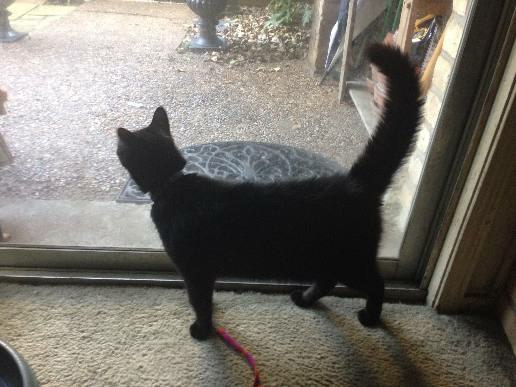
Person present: No